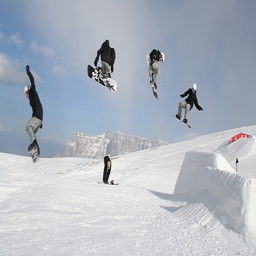
Snow boarders launching off a ramp to become airborne.
A snowboarder in mid-flight, jumping off a slope.
snowborders jumping off a small snow hill.
A snowboarder is completing a jump off a snow bank

Four snowboarders are airborne while a fifth is on the slope in the background.